List of Kinnikuman characters

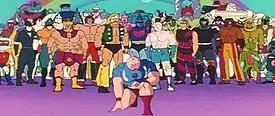
A color spread featuring the main cast and prominent villains throughout the "Kinnikuman" series.

The following is a list of characters from "Kinnikuman", a manga/anime series written by Yudetamago. The majority of the cast of Kinnikuman are Choujin (超人 "Chōjin"; "superhuman"), superpowered individuals who comes in all shapes and sizes, though for the most part adhering to a humanoid form. As the series shifts from being a superhero pastiche to be more wrestling-focused, the Choujins' role also evolves from being superheroes to being superhuman wrestlers. They are initially introduced as a force of good, but as the series progresses, it introduces more morally gray Choujin, such as the Brutal Choujin, or even malicious factions such as the Devil Choujins. The upstanding Choujins would soon be described as Justice Choujins, who typically assume the role of the conventional superhero. The most popular and exemplary Justice Choujins are known as the Idol Choujins, which makes up the principal cast of protagonists. This includes the main protagonist himself, Kinnikuman. many plotlines of the series involve the clashing of the Idol Choujins with various other Choujin factions with nefarious intentions